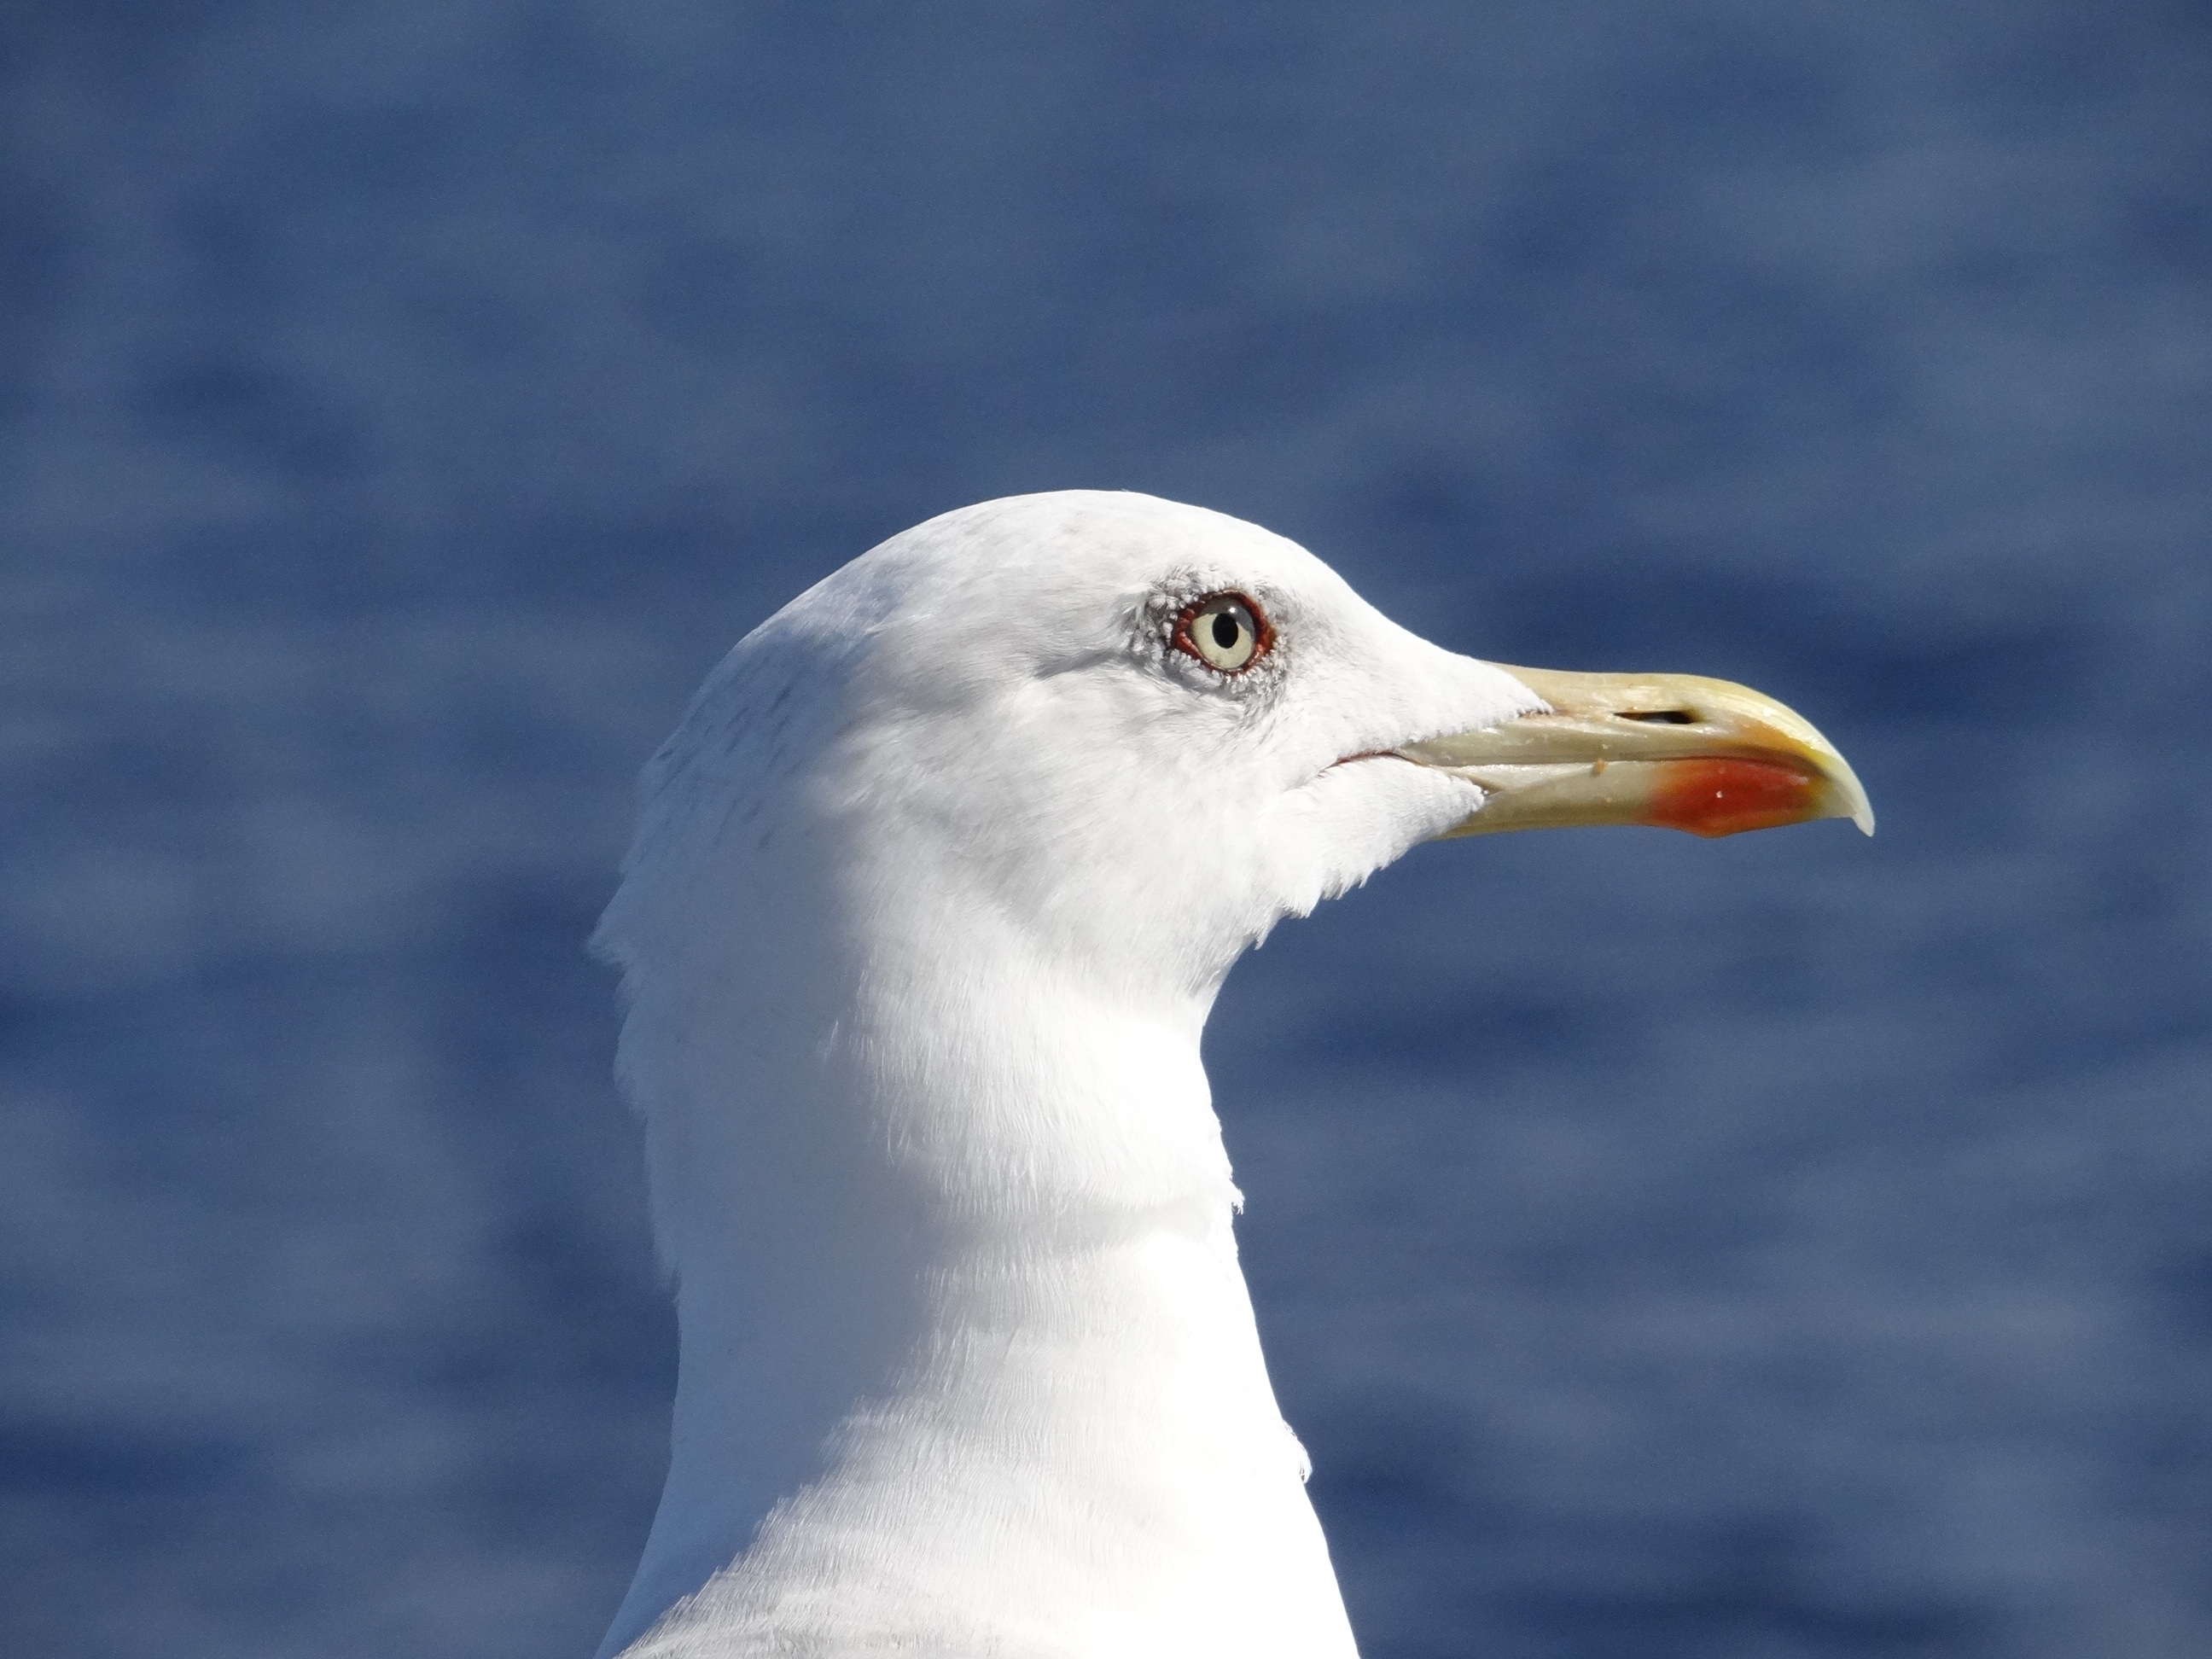
bird, wing, lake, seabird, seagull, gull, beak, close, fauna, seagulls, vertebrate, waterfowl, albatross, charadriiformes, european herring gull